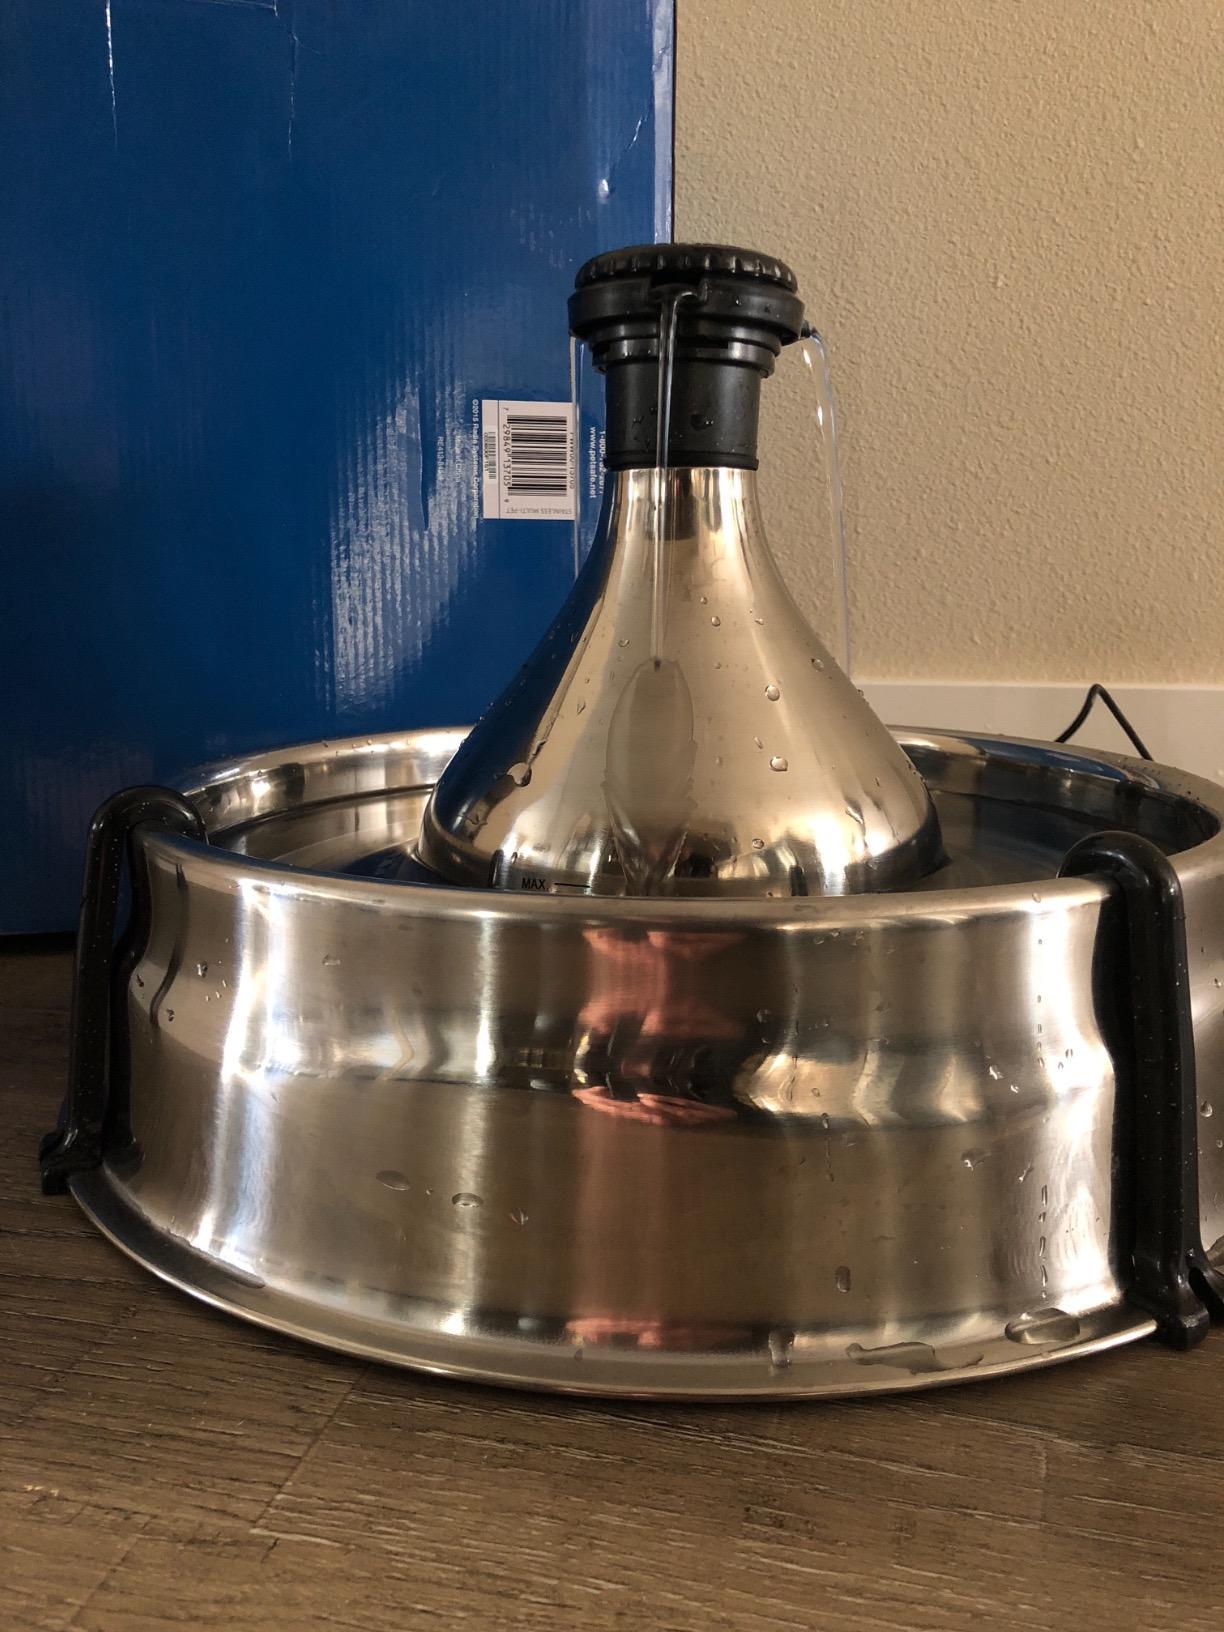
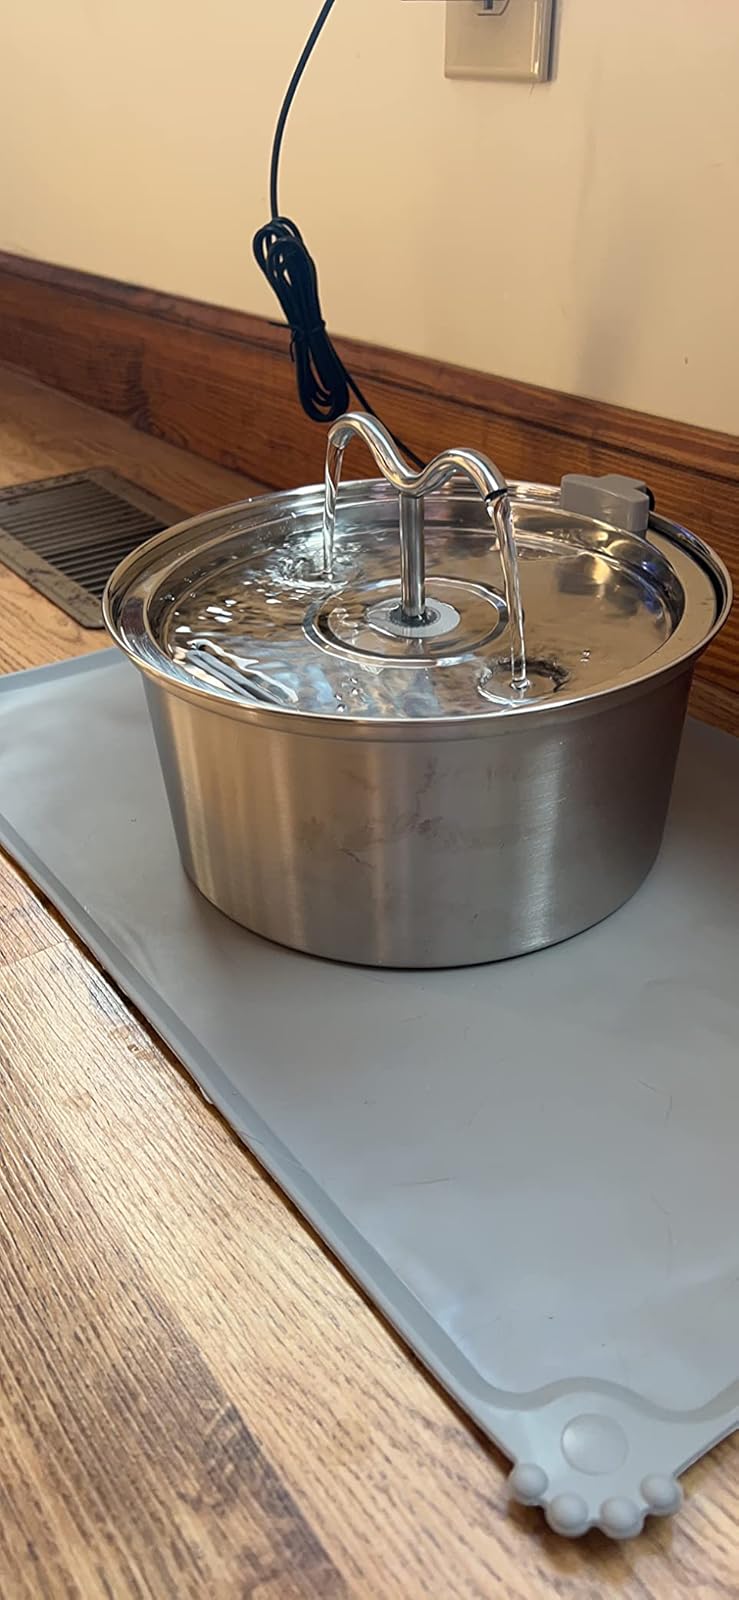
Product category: items_bowl
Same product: no